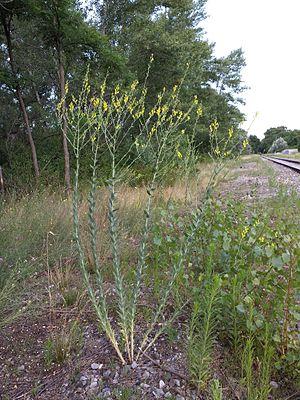
Cette liste de Tracheophyta de Bosnie-Herzégovine, ainsi que d’espèces introduites est un aperçu incomplet d’espèces de mousses, de fougères, de gymnospermes et d’angiospermes citées dans la littérature disponible en langues bosniaque, croate, serbe et serbo-croate. Cet aperçu n’inclue pas des espèces cultivées ni celles occasionnellement introduites.